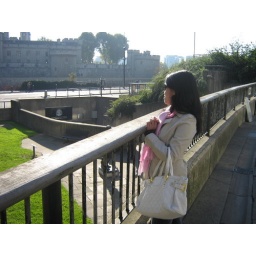
lady in the tower bridge